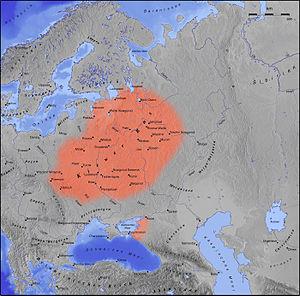
La bataille de l'Irpine marque le point final de la conquête victorieuse des villes du grand-duché de Kiev en 1321. L’armée lituanienne du prince Gediminas écrasa la coalition des princes rus' au nord de Kiev. Les villes de la région durent faire leur soumission aux conquérants du Nord.